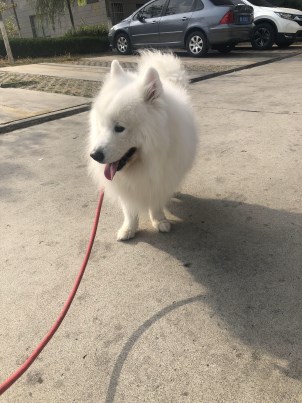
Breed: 2192-n000088-Samoyed